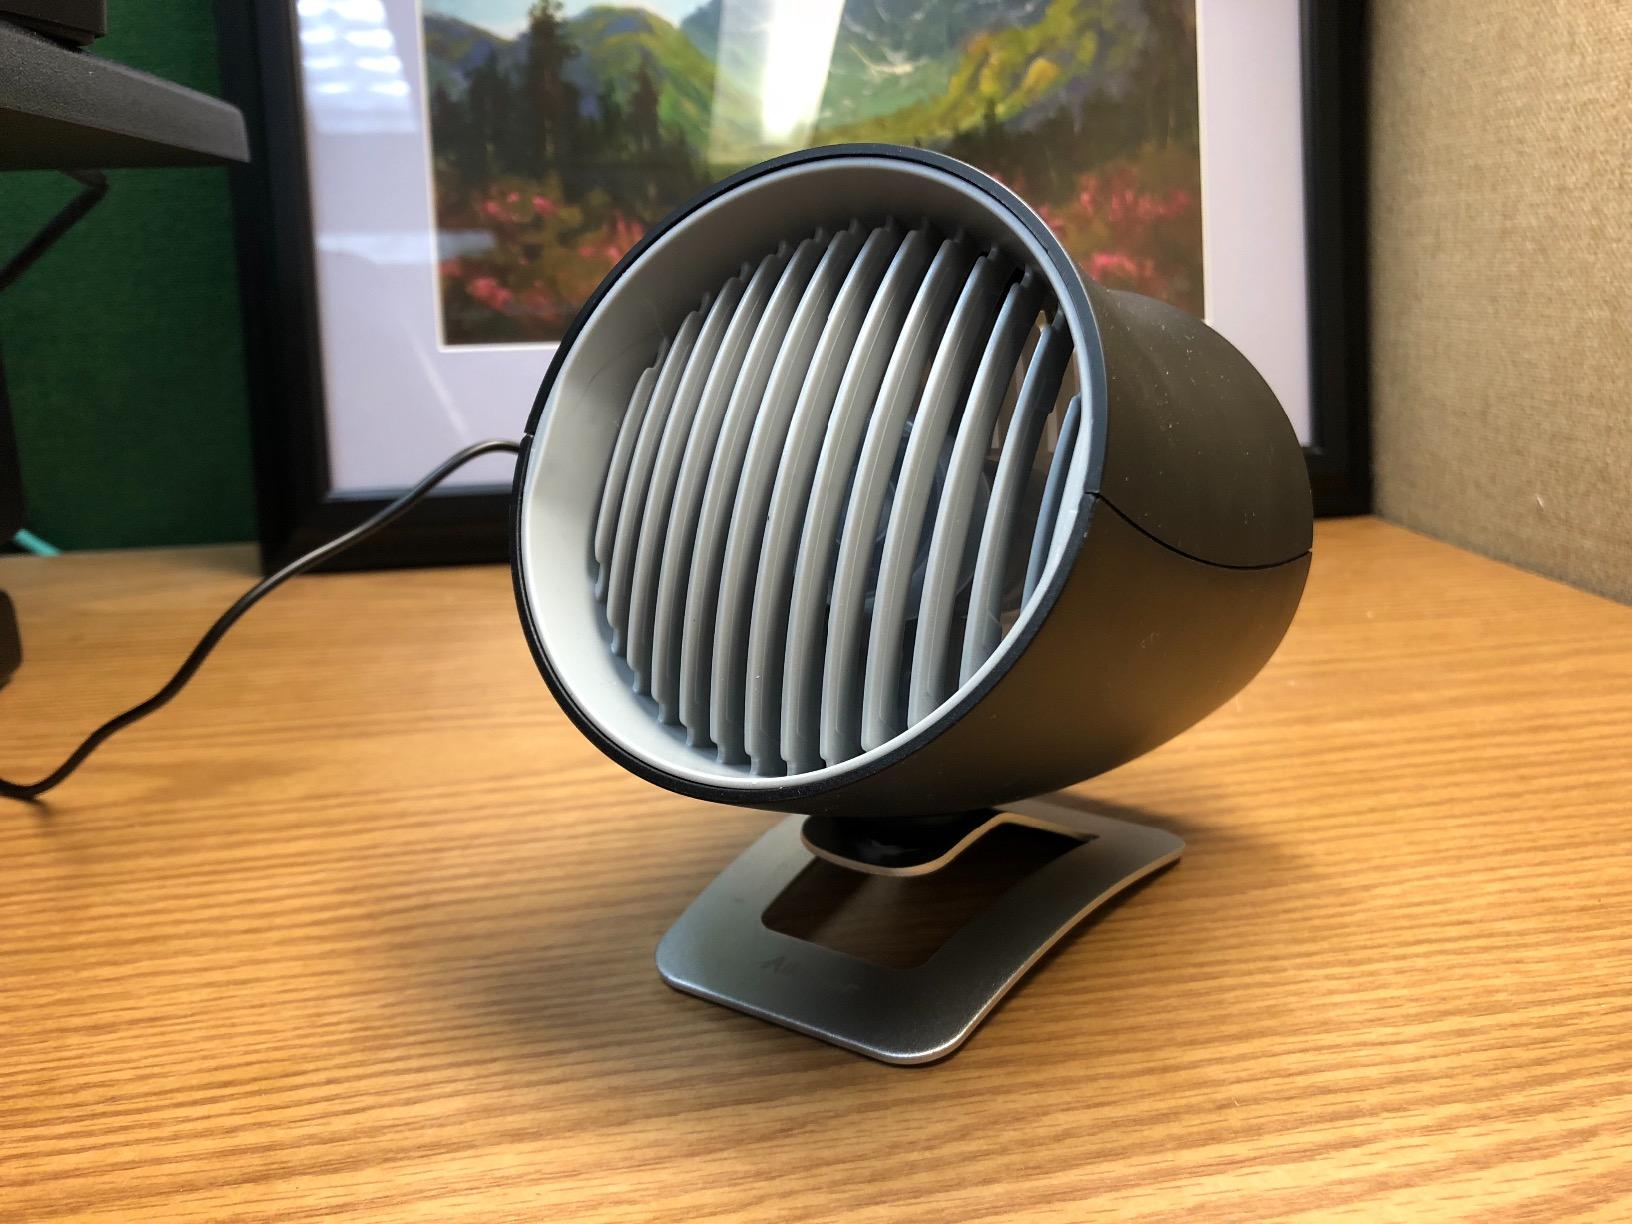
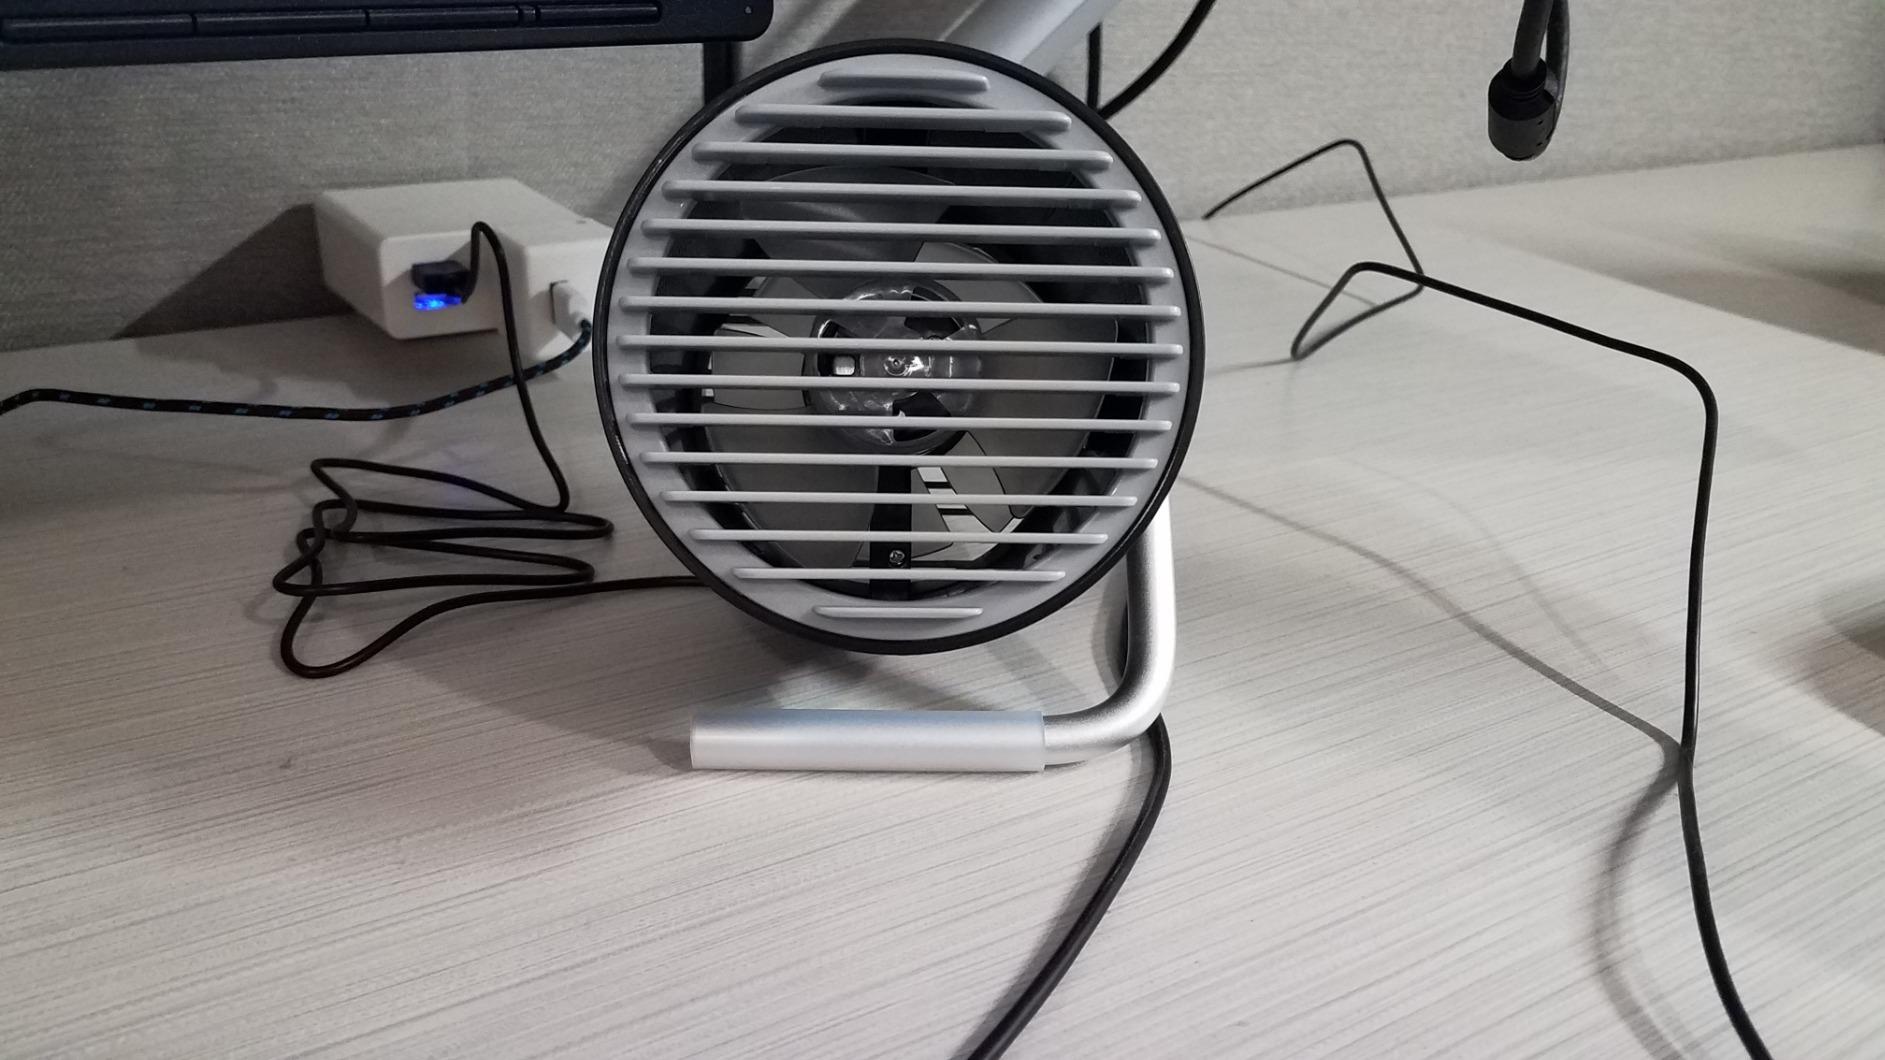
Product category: fan
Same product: no